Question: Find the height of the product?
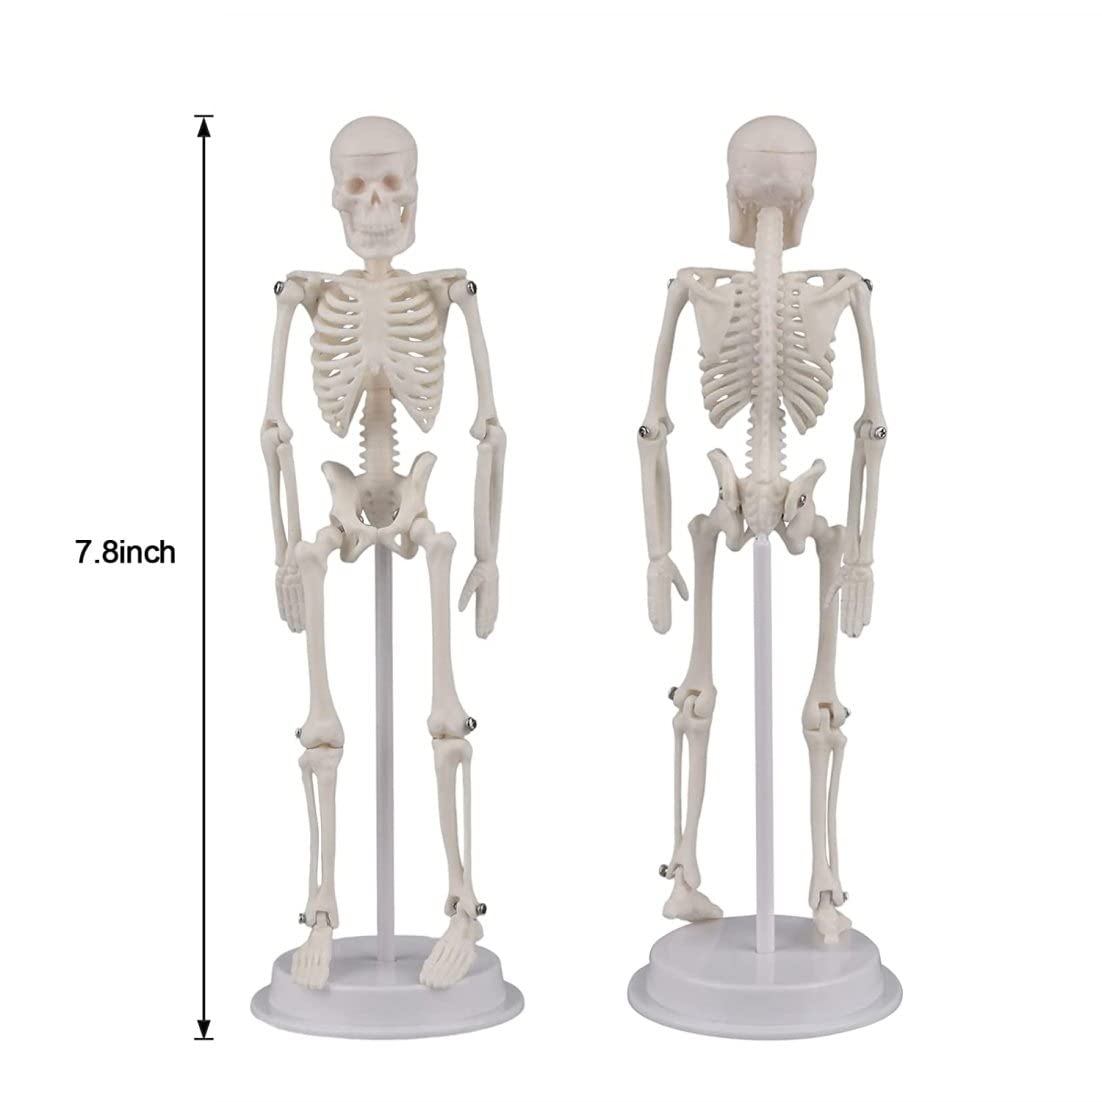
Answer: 7.8 inch